Henry Roe Campbell

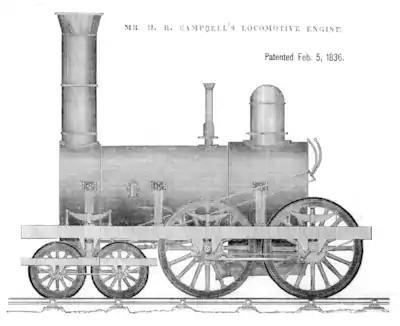
1836 picture of the first 4-4-0 steam locomotive

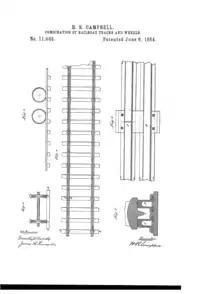
Campbell patent depicting rail wheel and rail interaction with inverted U rails

One of the most visually striking features of a steam locomotive is its "wheel arrangement" which is largely a function of its intended application and purpose. The fundamental principle of design for 19th century steam locomotives was tractive force which relies on adhesion. A switching locomotive for example, is relatively low-powered but with a high starting tractive effort for getting heavy cars rolling quickly. These locomotives are geared to produce high torque but are restricted to low top speeds and have small diameter driving wheels. Switchers are rail analogs to tugboats. For higher speeds, larger boilers were required which in turn led to the development of lead trucks.